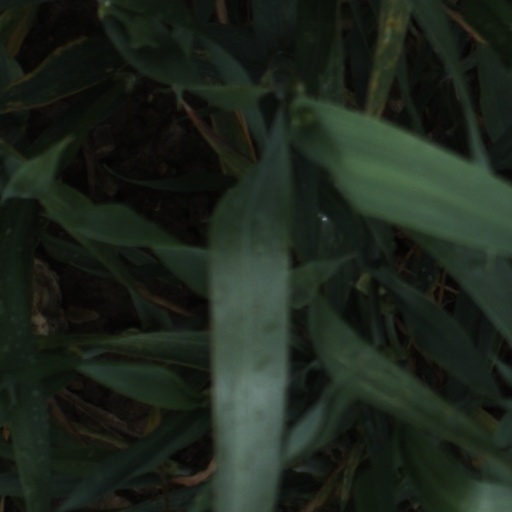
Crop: wheat